Harassment

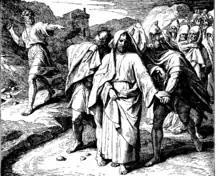
"Shimei curses David", 1860 woodcut by Julius Schnorr von Karolsfeld

Attested in English from 1753, "harassment" derives from the English verb "harass" plus the suffix "-ment". The verb "harass", in turn, is a loan word from the French, which was already attested in 1572 meaning "torment, annoyance, bother, trouble" and later as of 1609 was also referred to "the condition of being exhausted, overtired". Of the French verb "harasser" itself there are the first records in a Latin to French translation of 1527 of Thucydides' History of the war that was between the Peloponnesians and the Athenians both in the countries of the Greeks and the Romans and the neighboring places wherein the translator writes "harasser" allegedly meaning "harceler" (to exhaust the enemy by repeated raids); and in the military chant Chanson du franc archer of 1562, where the term is referred to a gaunt jument ("de poil fauveau, tant maigre et harassée": of fawn horsehair, so meagre and ...) where it is supposed that the verb is used meaning "overtired".